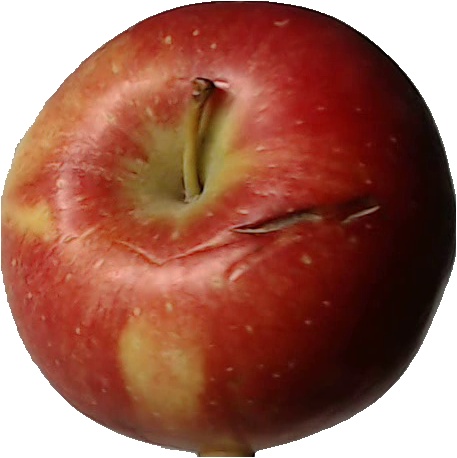
Label: apple_braeburn_1